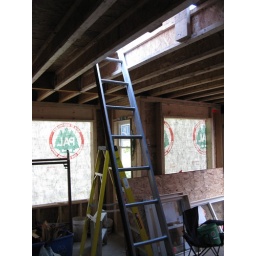
Until the wall on the top floor is opened up, access is via a ladder through a hole in the bedroom floor.